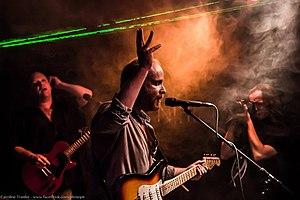
Antimatter est un groupe de rock gothique britannique, originaire de Liverpool, en Angleterre. Il est formé par Duncan Patterson et Mick Moss en 1998.